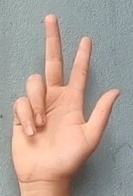
ASL sign: 3